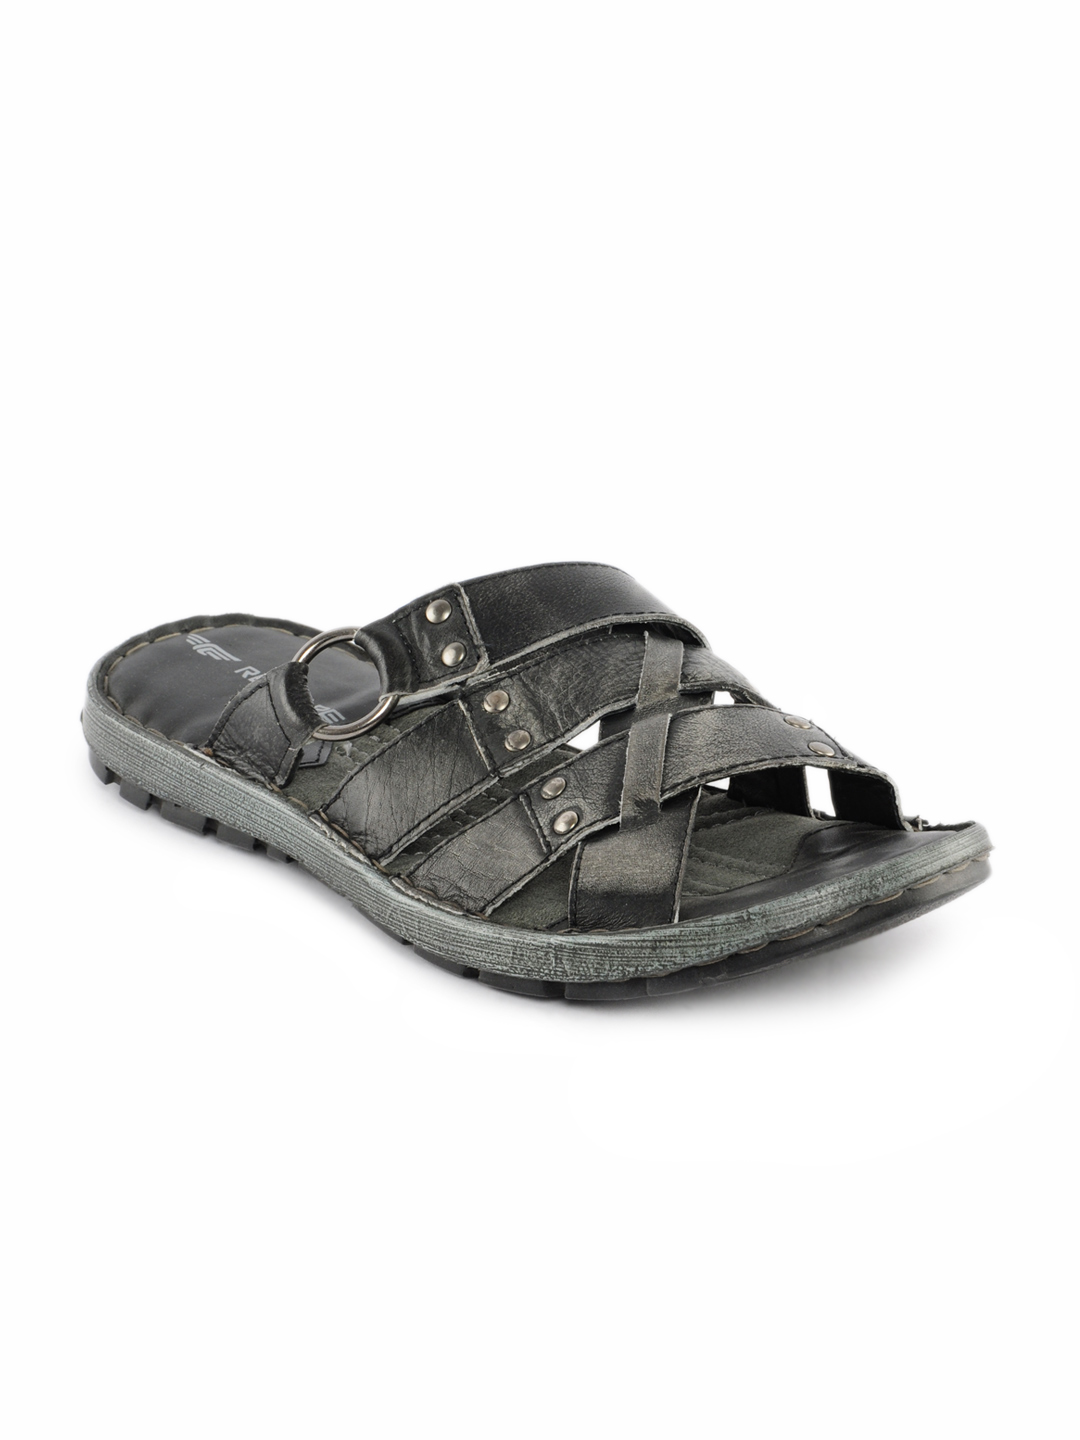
Red Tape Men Black Sandals
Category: Footwear / Sandal / Sandals
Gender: Men
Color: Black
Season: Summer 2012
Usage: Casual